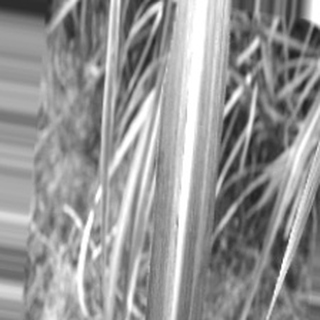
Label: sugarcane_bacterial_blight